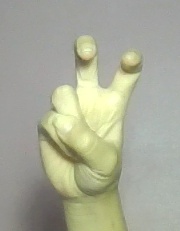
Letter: toot